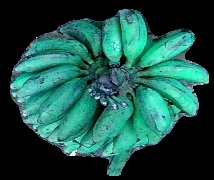
Variety: rasbale
Grade: grade3